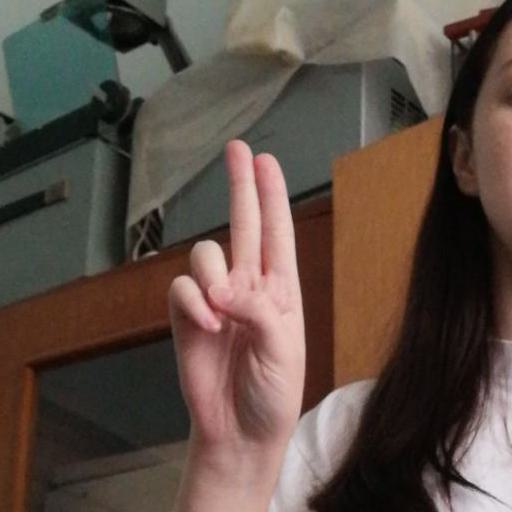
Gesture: two_up